Alice, South Africa

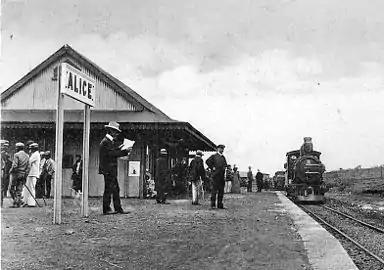
Alice railway station, c. 1900

The location was named Lovedale by European missionaries who settled there in 1824. It lies on the southwestern bank of the Tyhume River, west-northwest of East London, at an elevation of 1,720(524m). It was named after John Love of the Glasgow Missionary Society. During the Frontier War it was abandoned and the mission resettled on the west bank of the Tyhume River. On the east bank a fort was built, called Fort Hare, after Major-General John Hare, who was lieutenant-governor of the Eastern Cape and acting governor of the Cape Colony. Later the name of the town was changed to Alice. Alice was the administrative and magisterial capital of the old district of Victoria East. In 1847, it was named Alice by Sir Peregrine Maitland after Princess Alice, the second daughter of Queen Victoria. Municipal status was attained in 1852.